Tromsø IL

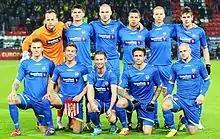
Tromsø IL

Tromsø won the 1. divisjon in 2002, and was thus immediately re-introduced into the top division.